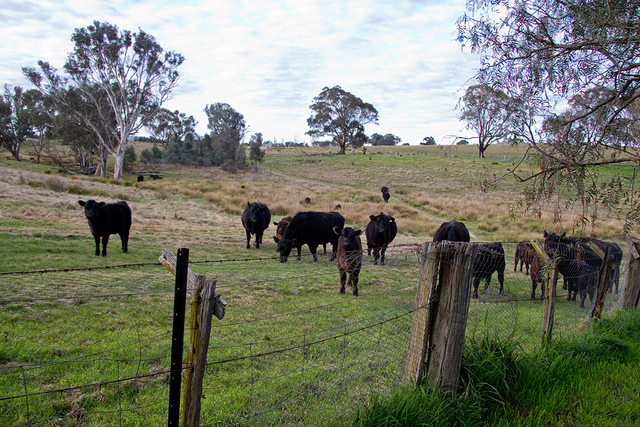
user: Given an image and a question. Answer the question in a short answer. Question: What are these animals used for? Short Answer:
assistant: food